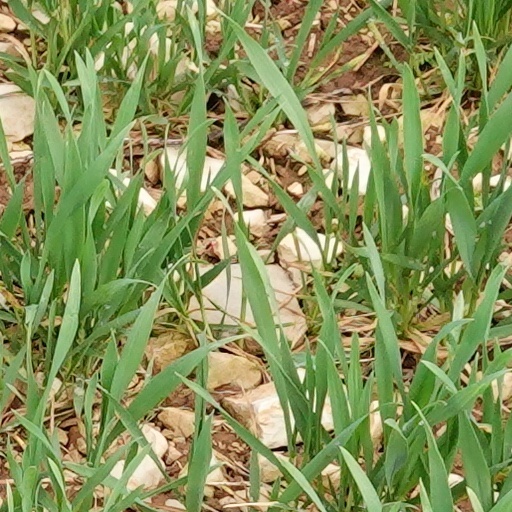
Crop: wheat